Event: Nepal Earthquake
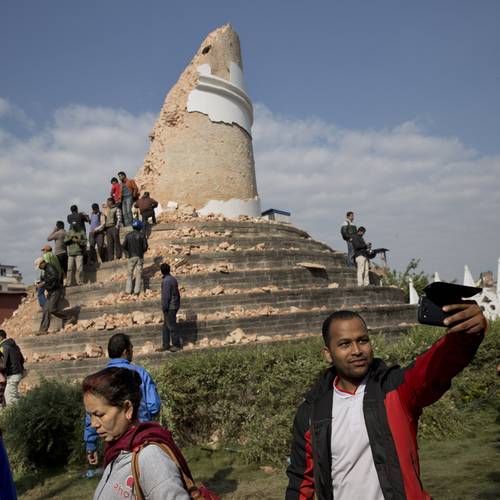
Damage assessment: damage